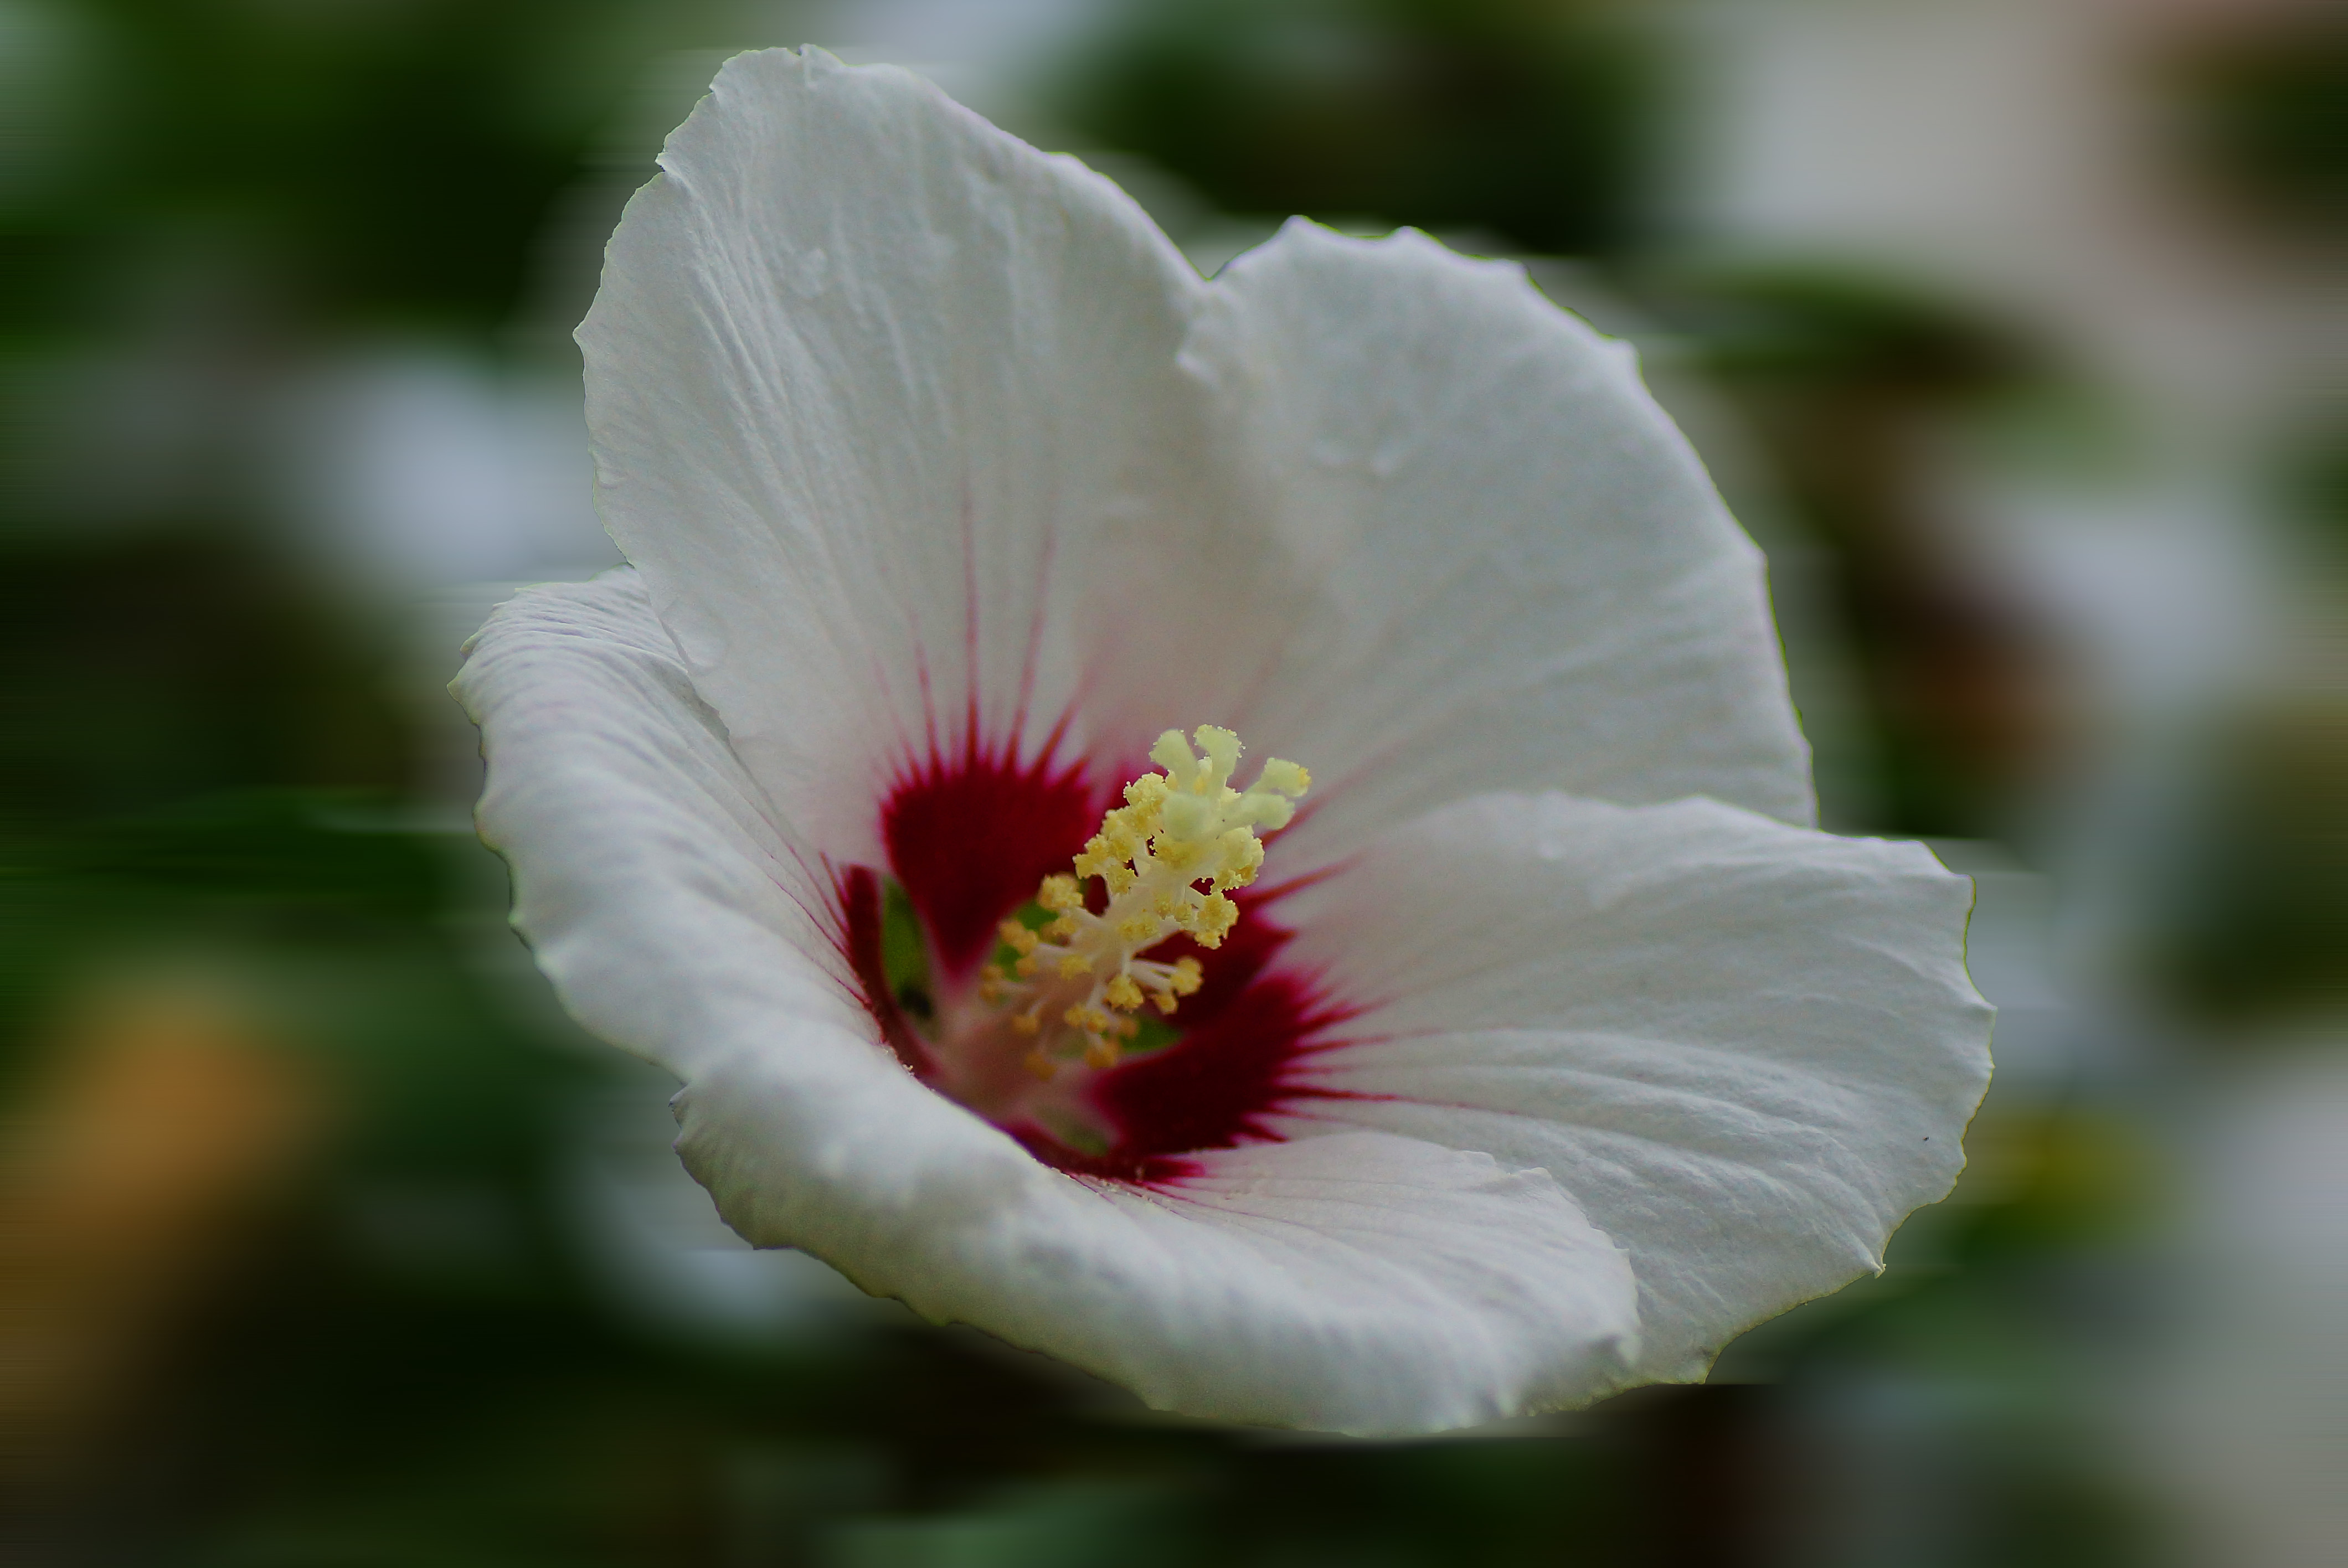
nature, blossom, plant, flower, petal, photo, macro, botany, flora, wildflower, flowers, close up, naturaleza, flores, hibiscus, tamron90mmmacro, a77, malvales, g, ggl1, gaby1, xovesphoto, gphoto, xelodegalicia, sonya77v, sonyslta77v, macro photography, gabrielcoru a, flowering plant, chinese hibiscus, plant stem, land plant